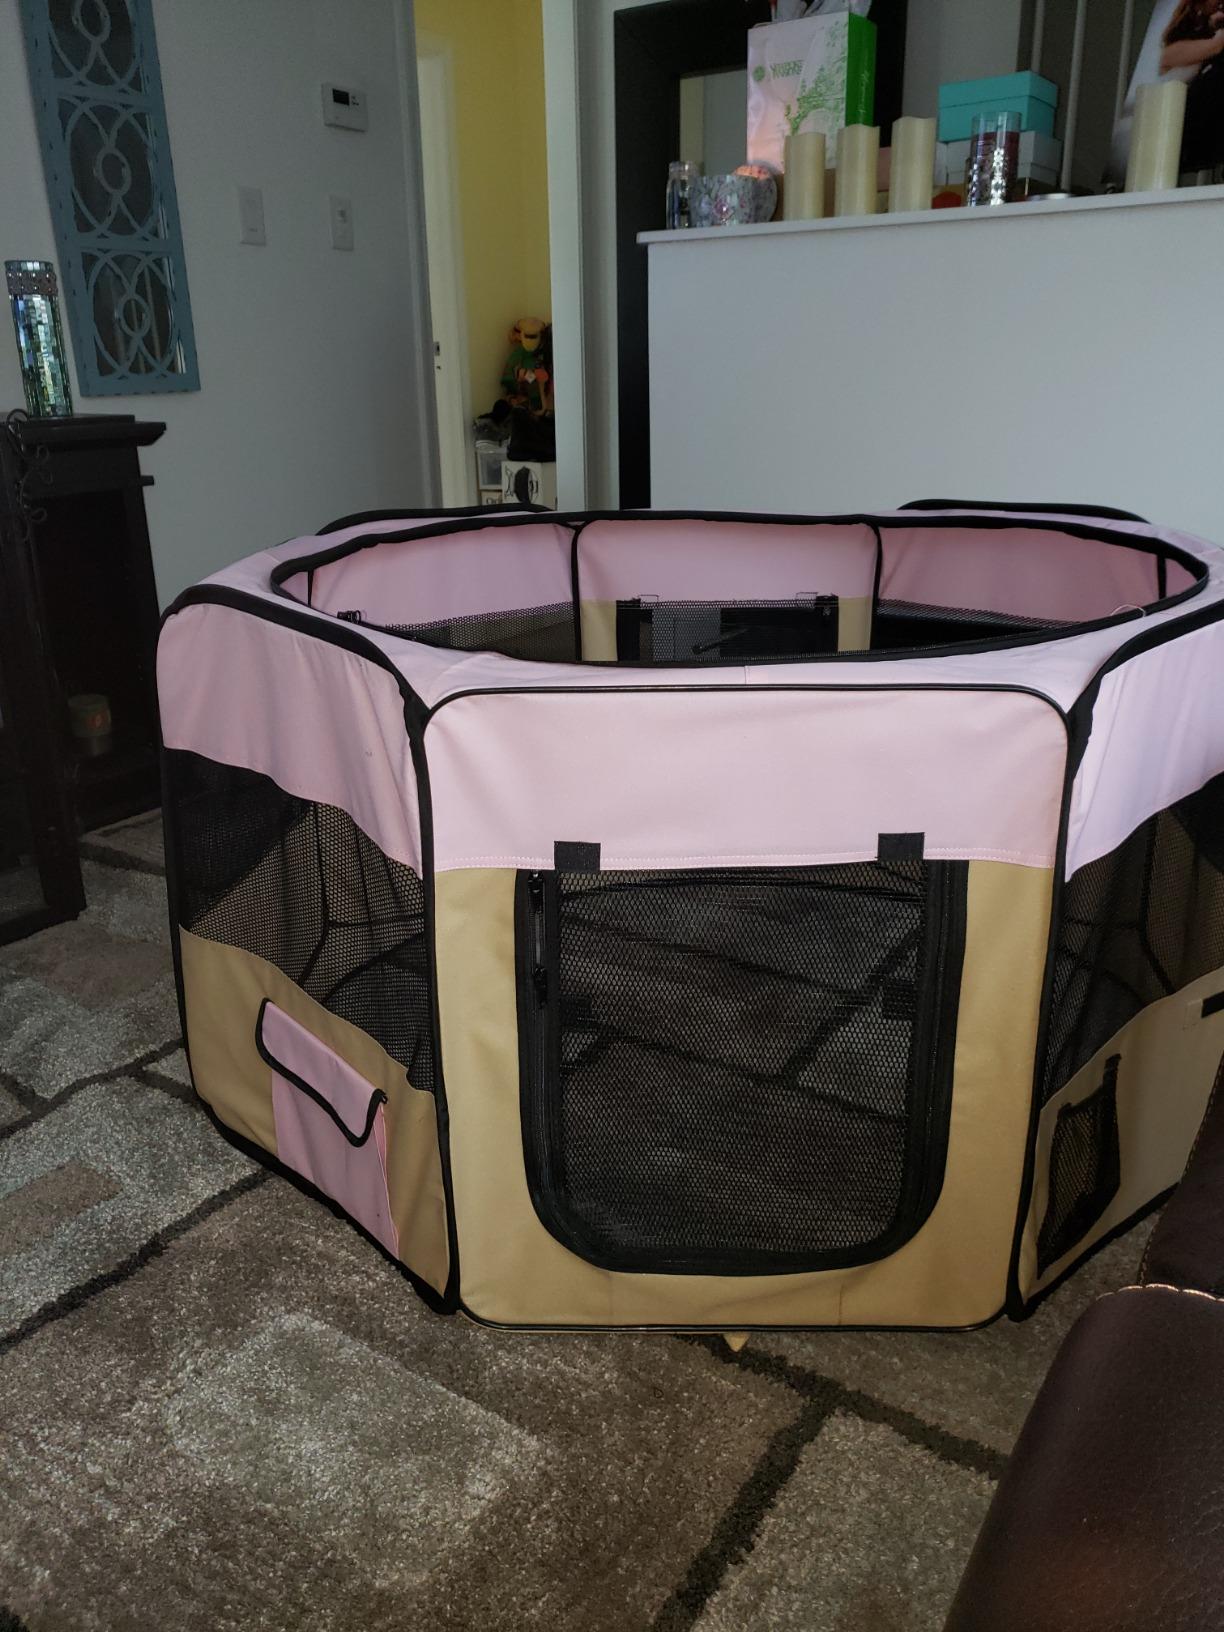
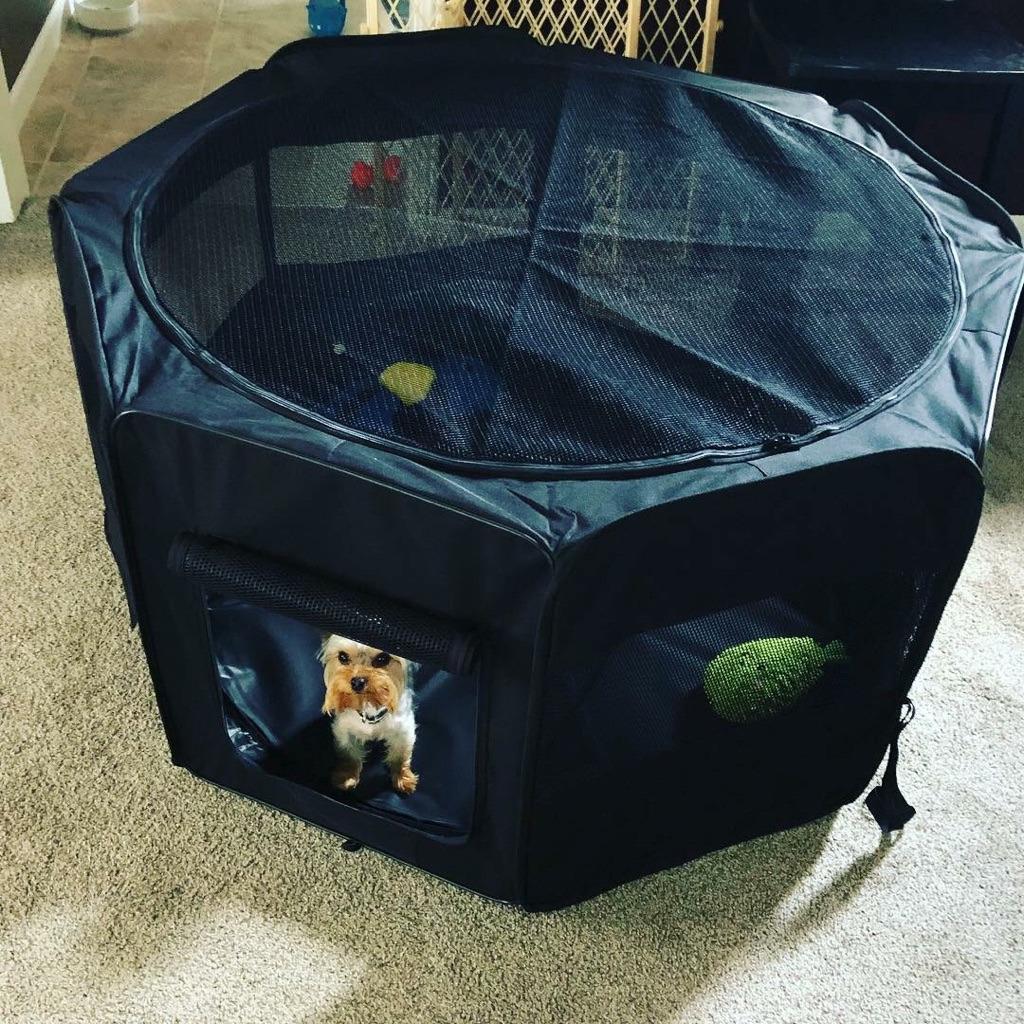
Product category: items_kennel
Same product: no